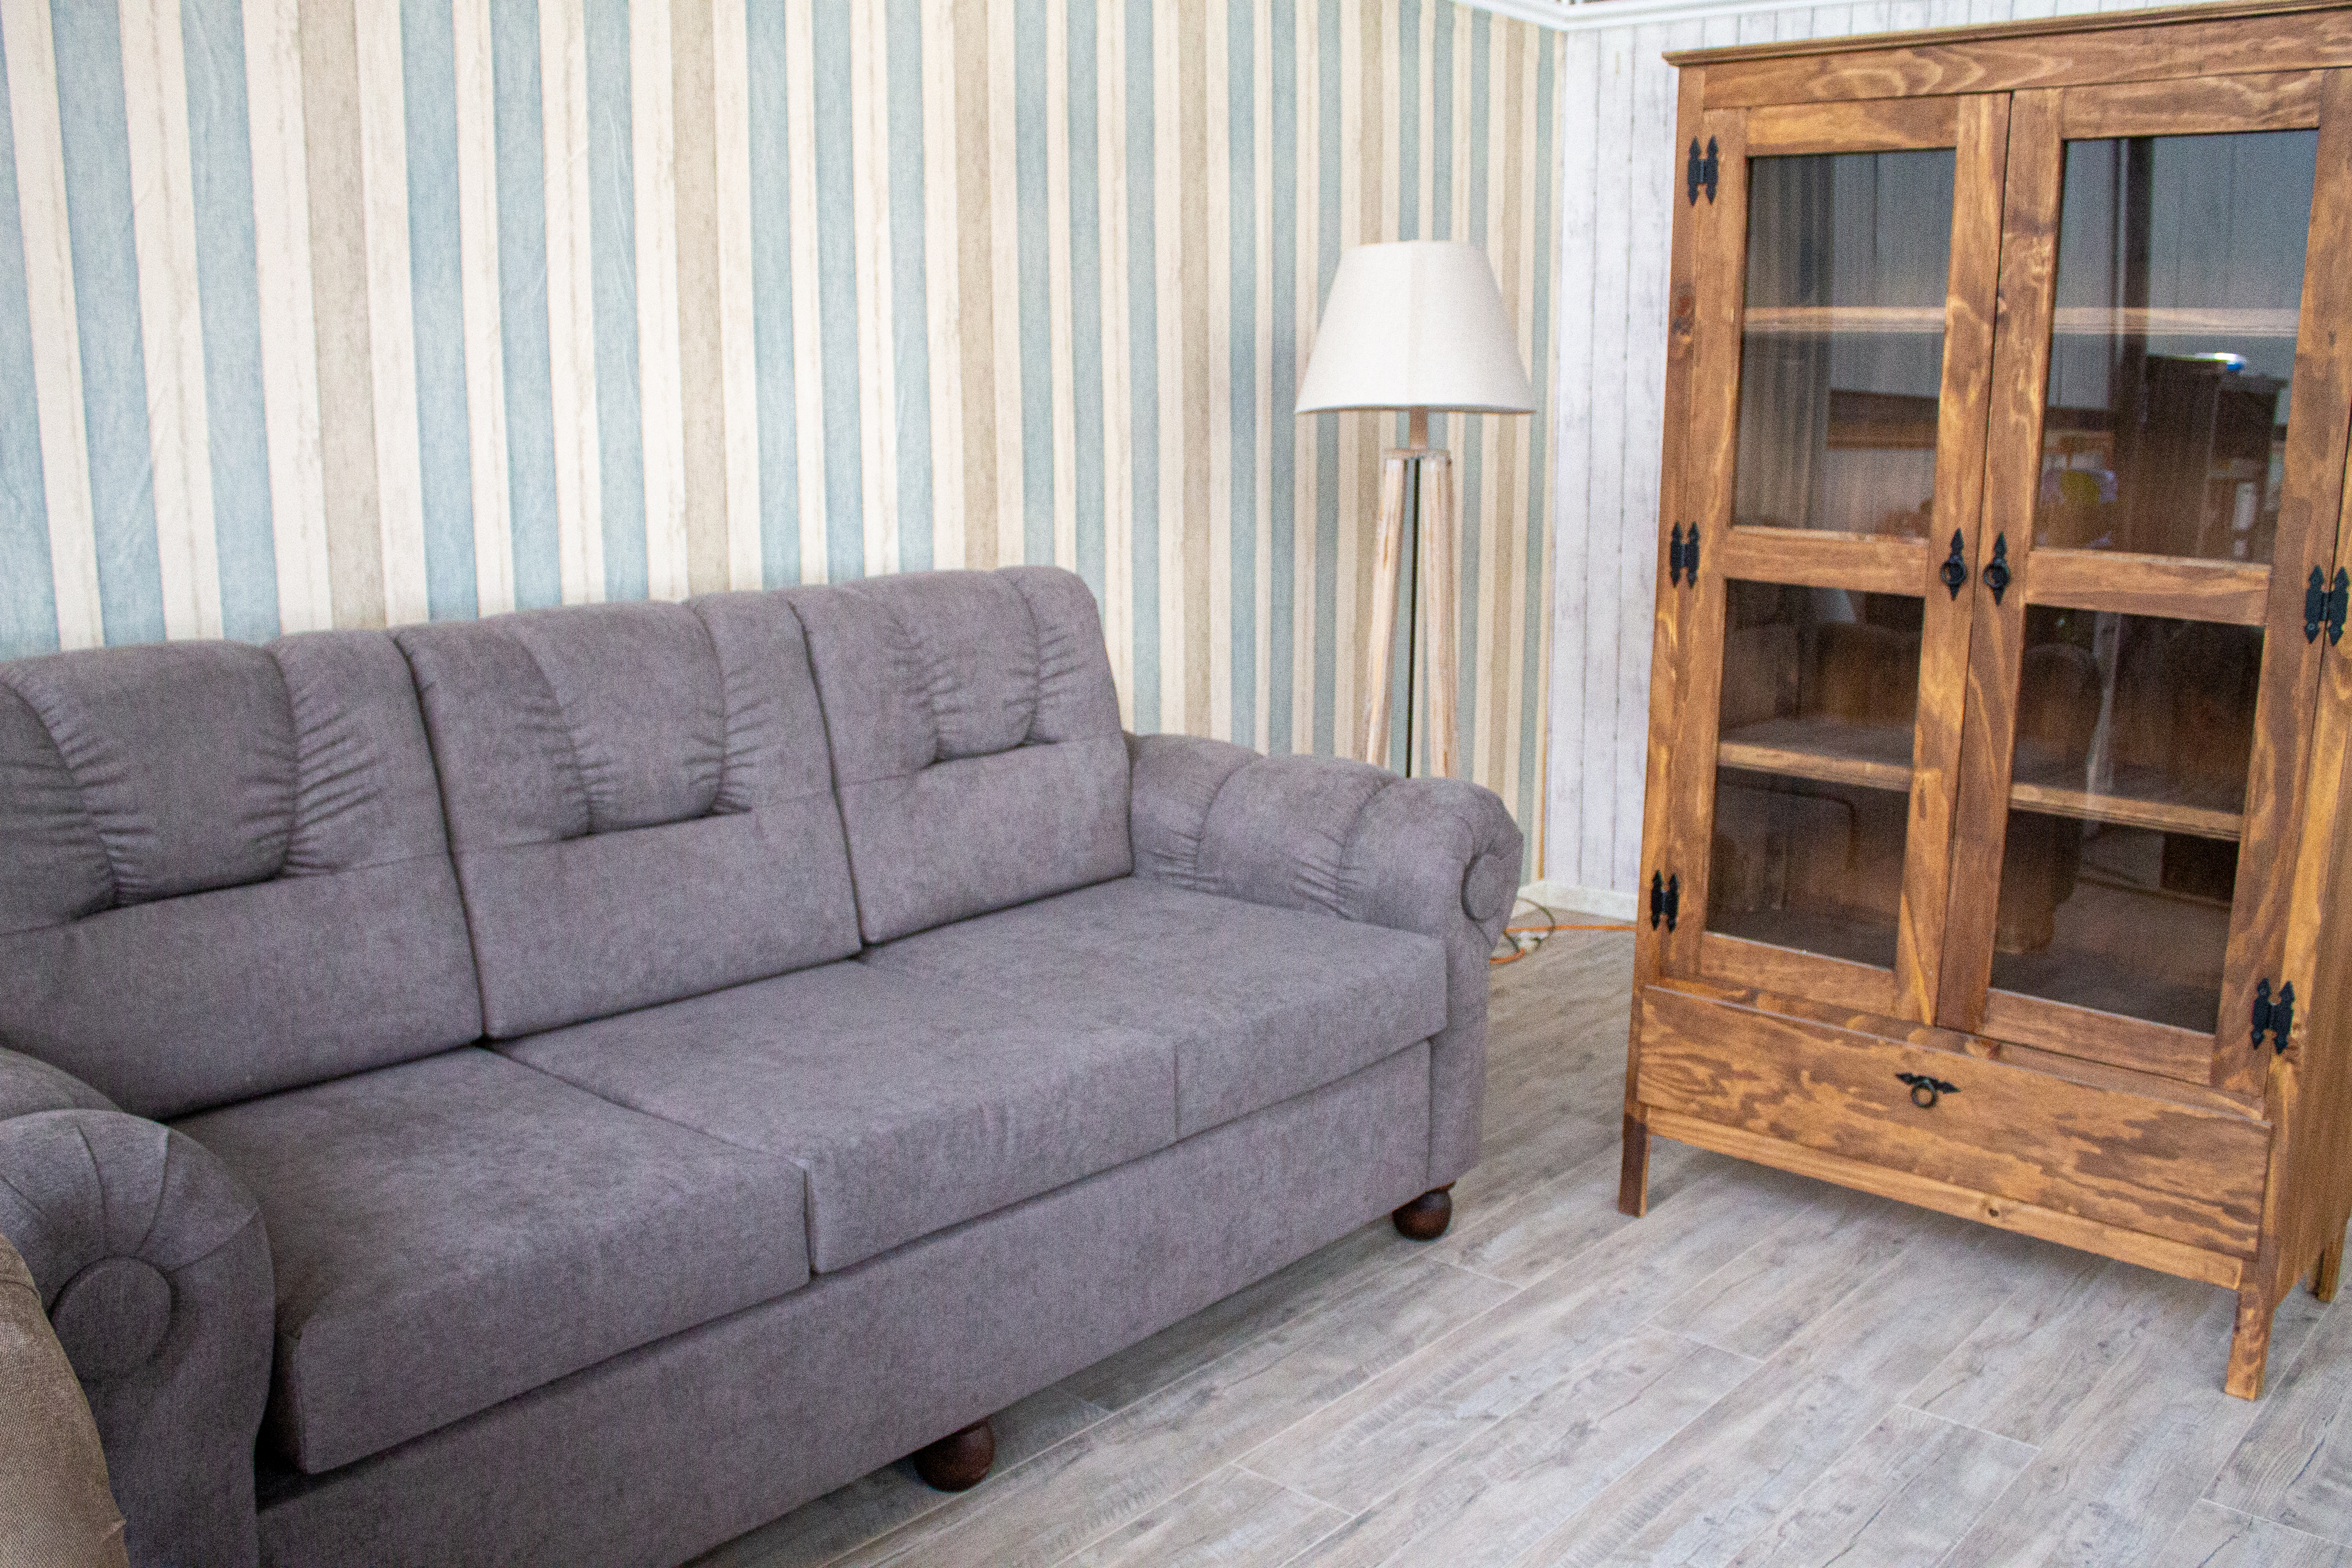
furniture, property, couch, cabinetry, rectangle, wood, comfort, interior design, floor, drawer, flooring, hardwood, studio couch, living room, wood stain, shelving, chest of drawers, art, cupboard, design, pattern, plywood, shade, plank, room, sofa bed, composite material, trunk, varnish, natural material, den, shelf, home accessories, ceiling, lamp, sleeper chair, wood flooring, chest, metal, light fixture, lumber